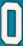
Number: 0